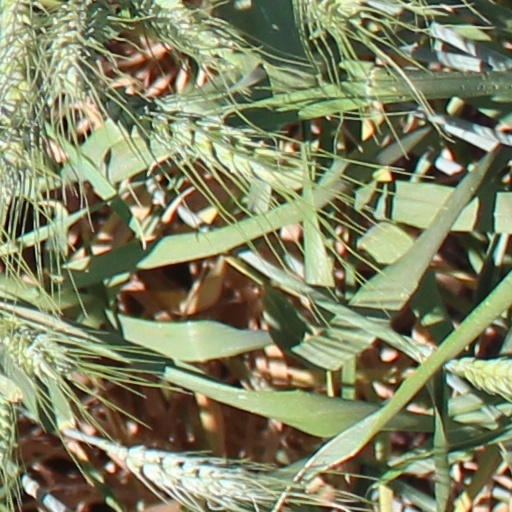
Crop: wheat